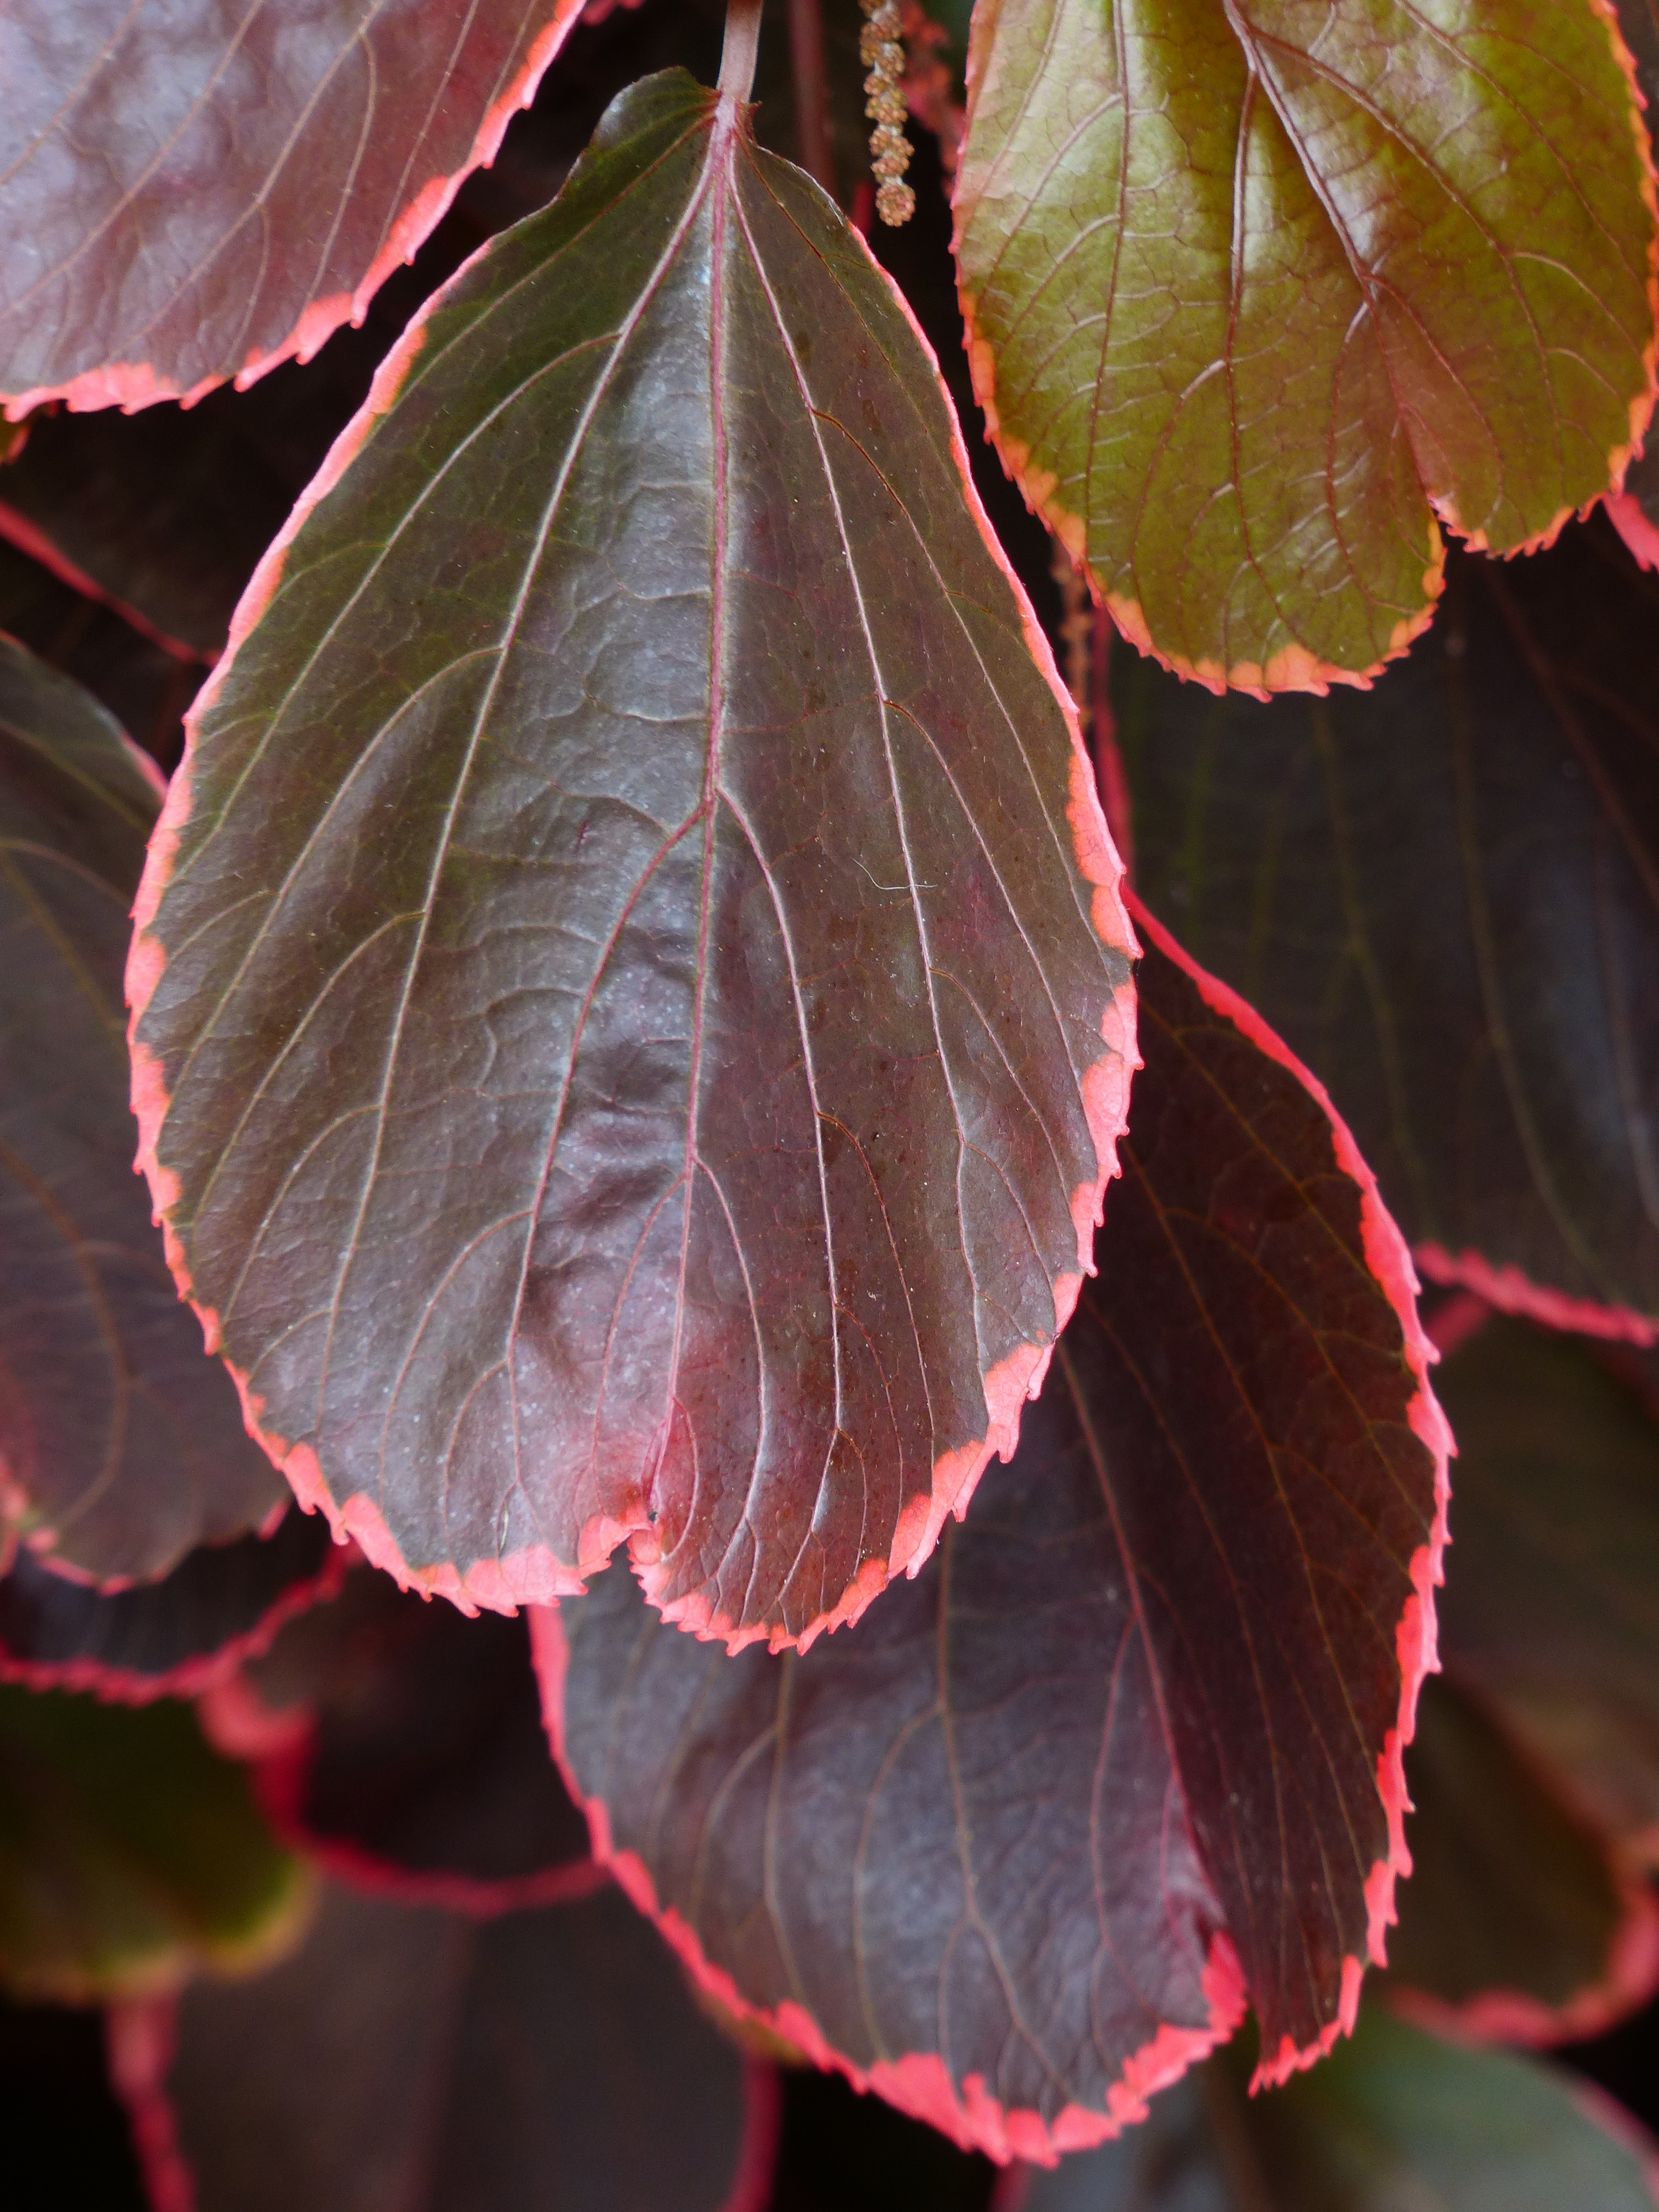
tree, branch, outline, plant, sunlight, leaf, flower, petal, frost, bush, red, autumn, botany, flora, season, close up, leaves, shrub, periwinkle, begonia, reddish, macro photography, flowering plant, wine red, nettle leaf, spurge family, red border, rimmed, euphorbiaceae, plant stem, land plant, copper leaf, acalypha wilkesiana, buntlaubig, outlined in red, dragon fire, buntlaubiges copper leaf, nesselschoen, acalypha wilkesiana rosea